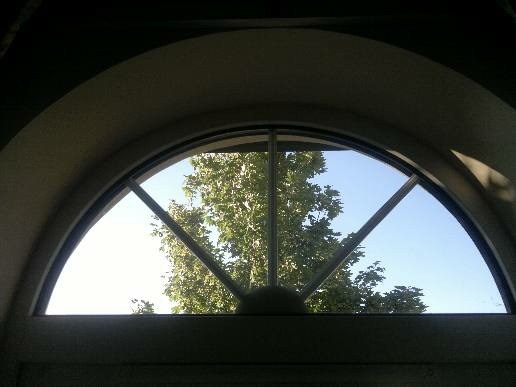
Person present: No